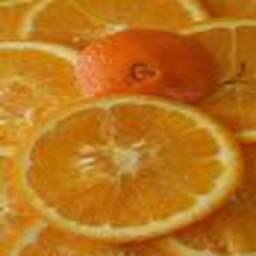
Label: peels